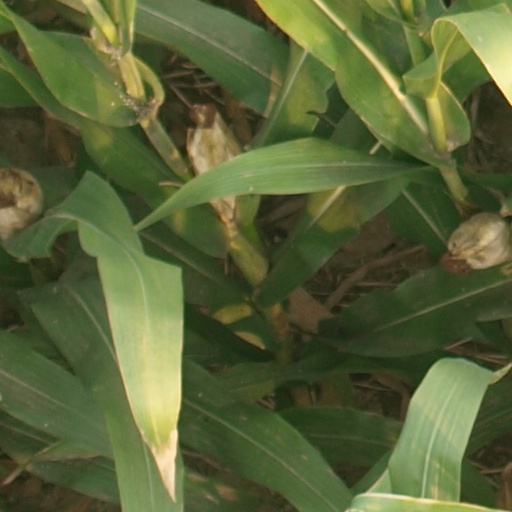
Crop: maize; corn